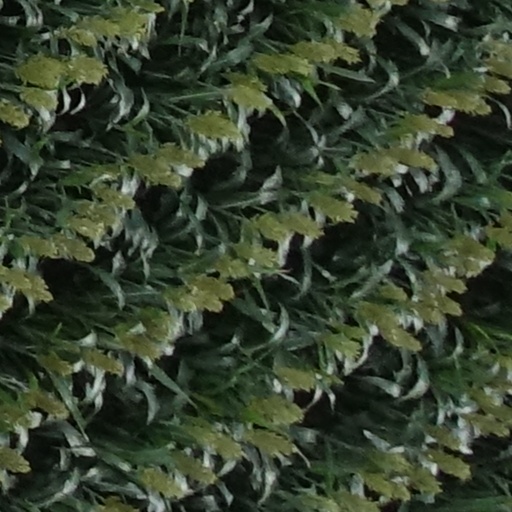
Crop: sorghum